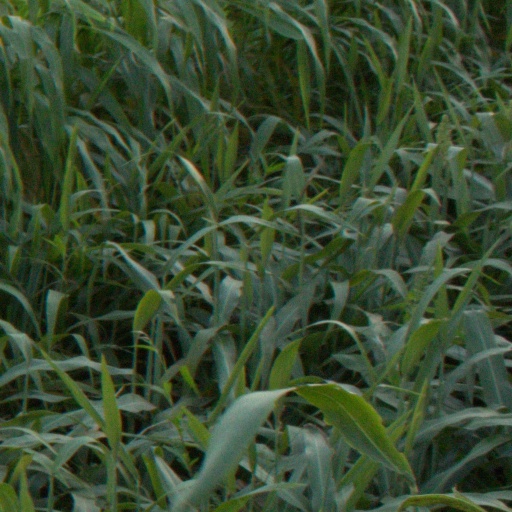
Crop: sorghum